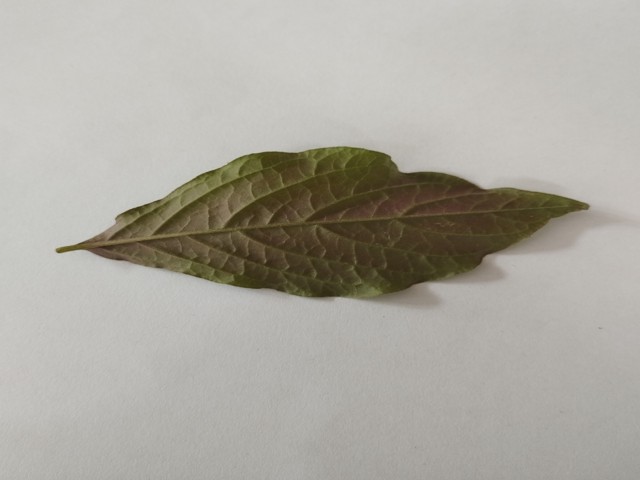
Plant: apang